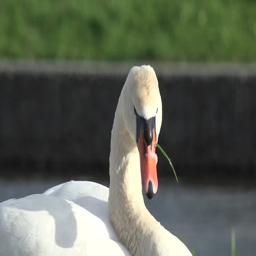
close up of a beautiful white swan